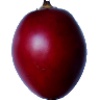
Label: Tamarillo 1